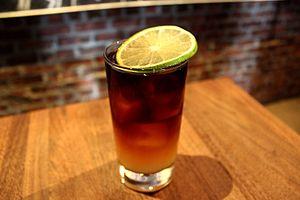
Le Dark 'N' Stormy est un cocktail composé de rhum ambré et de bière de gingembre, servi avec des glaçons et une rondelle de citron.
Un cocktail officiel de l'IBA est un cocktail sélectionné par l'International Bartenders Association pour le concours mondial de cocktail. Ces mélanges sont ainsi parmi les plus notables et les plus fréquents des cocktails qu'on peut trouver à travers le monde.